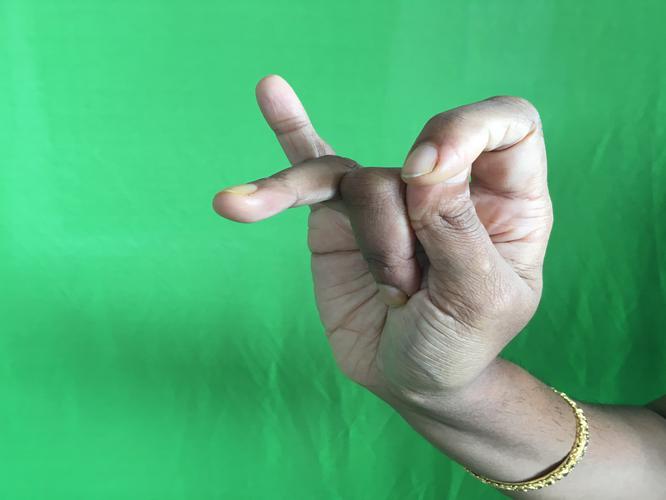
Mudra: Katakamukha_3
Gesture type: single_hand